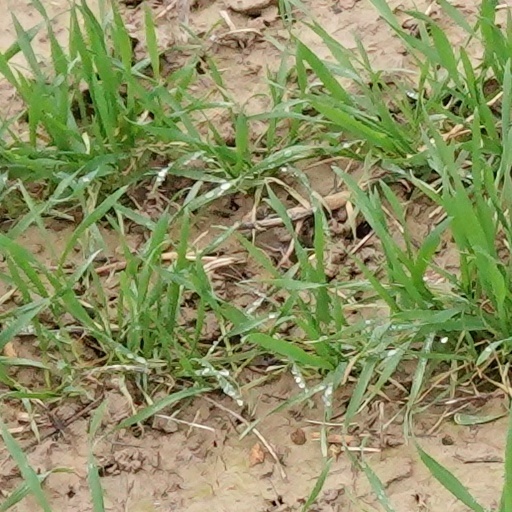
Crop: wheat